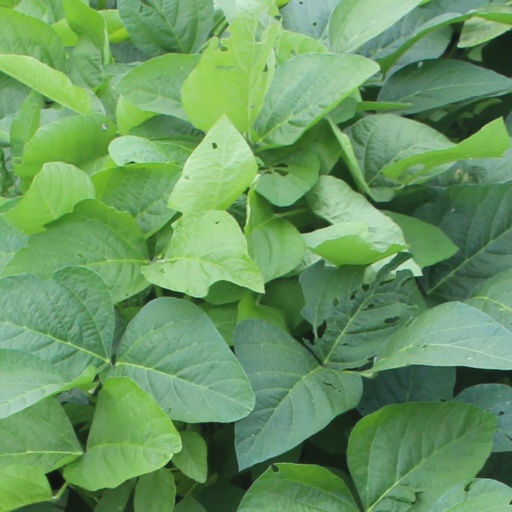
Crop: soybean